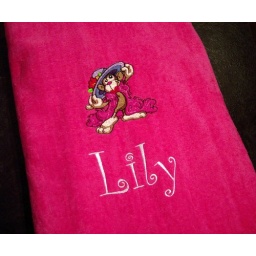
Hot pink towel. Monkey in dress up design. Curlz Font - Lily